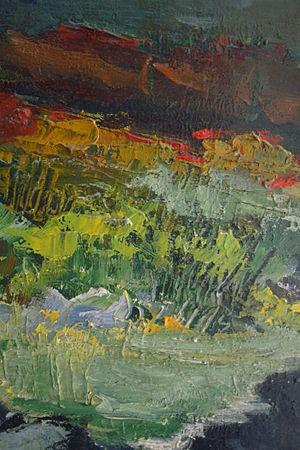
détail d'une peinture à l' huile sur toile,
Germaine Gardey est une artiste-peintre française du XXᵉ siècle dont la peinture figurative s'est peu à peu dépouillée pour aller vers une forme d'abstraction.